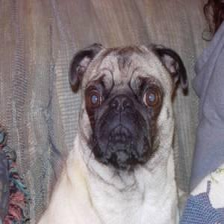
Species: dog
Breed: pug